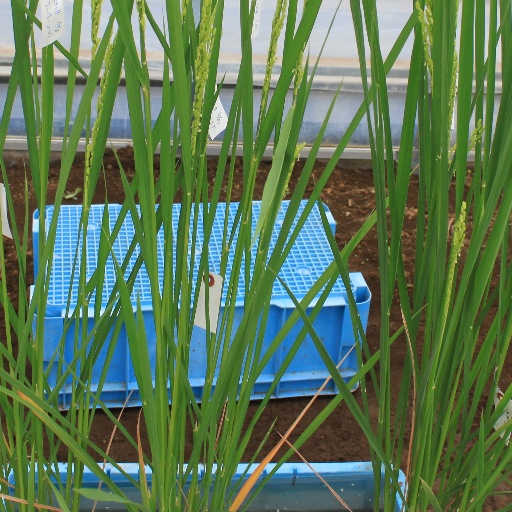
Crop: rice